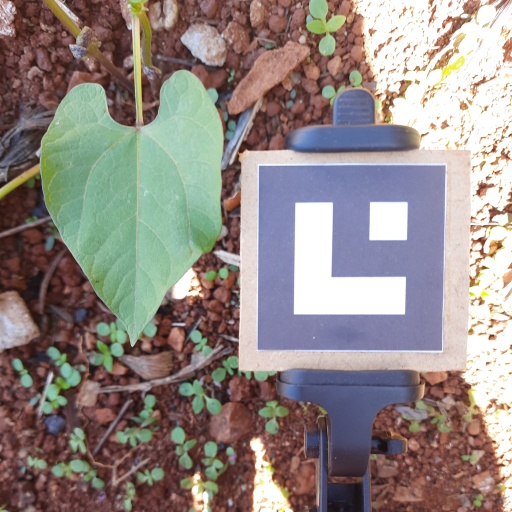
Observations: wavy surface, no eating holes, under shade